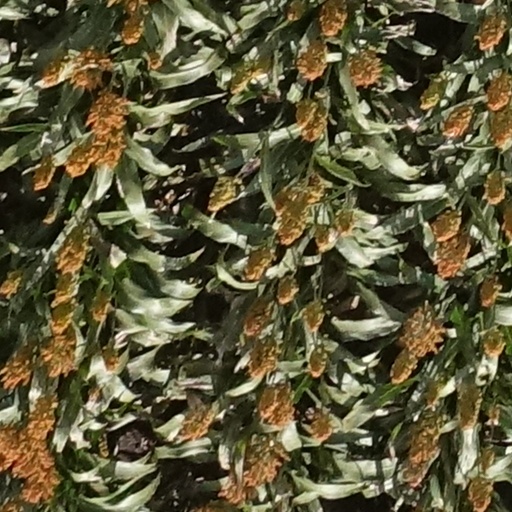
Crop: sorghum